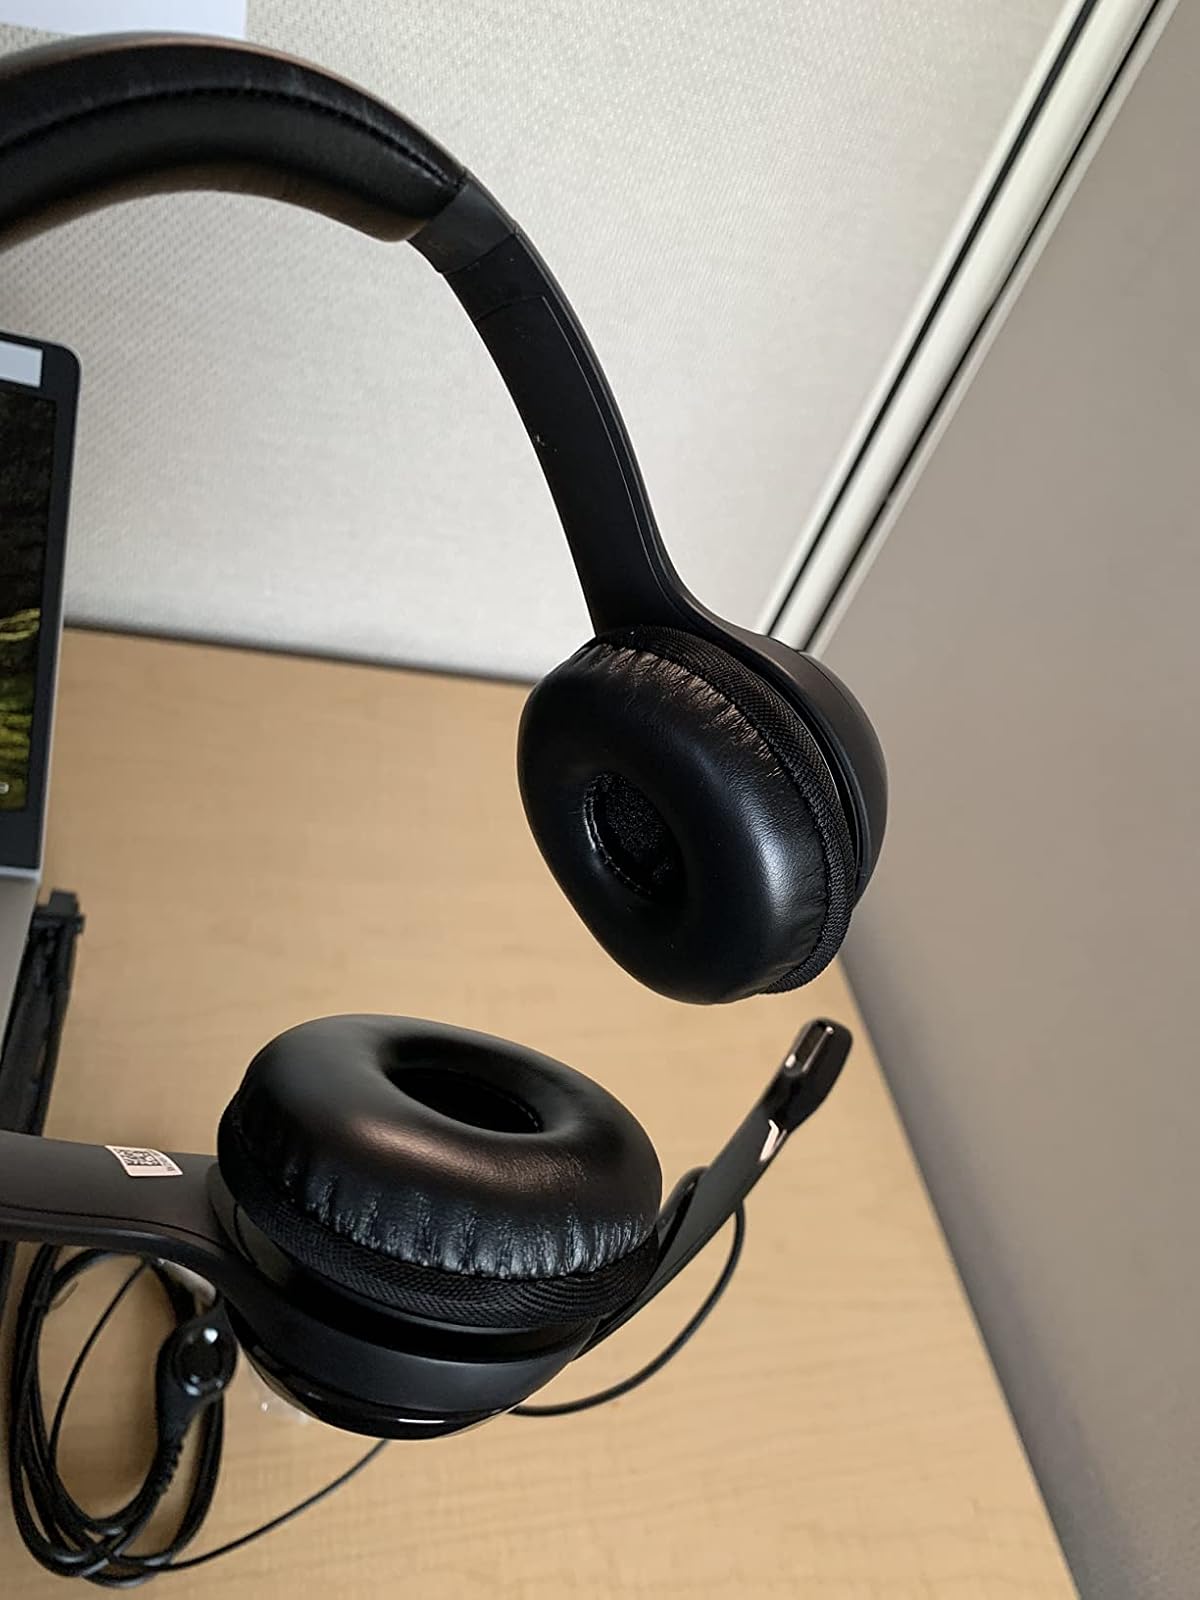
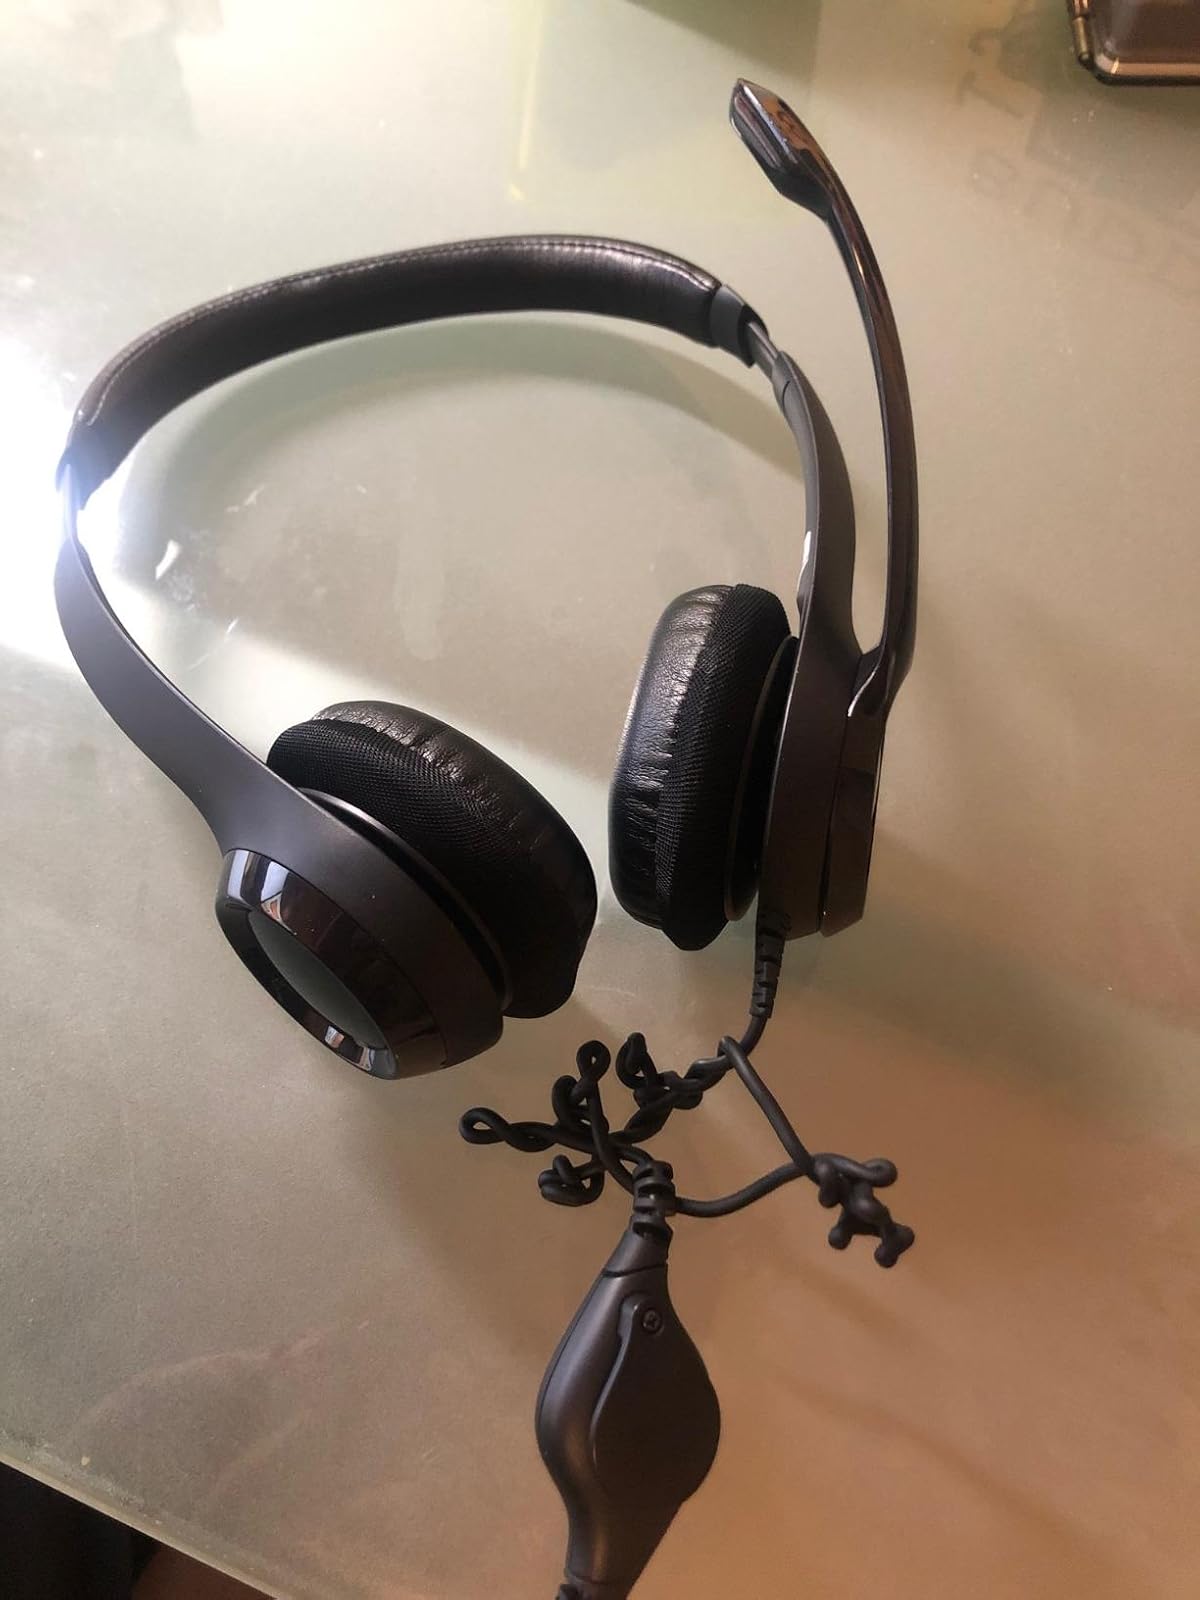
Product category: headphones
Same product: yes